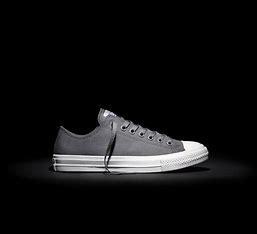
Brand: Converse
Model: Chuck Taylor All Star Ii